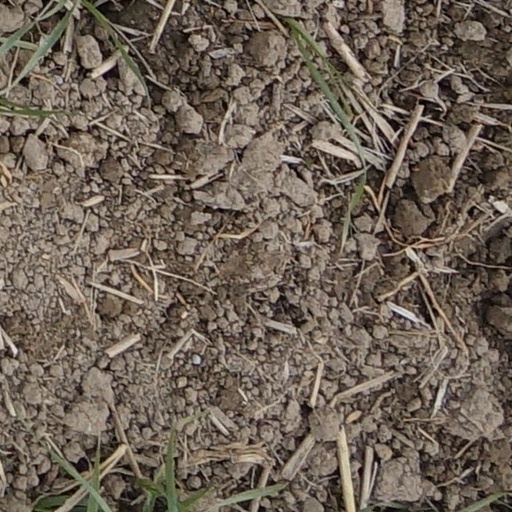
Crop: wheat